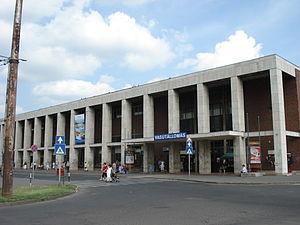
La gare de Debrecen ou Grande Station est une gare ferroviaire hongroise. Elle est située au sud du centre de la ville de Debrecen, chef-lieu du comitat de Hajdú-Bihar.